Alpha Star Aviation

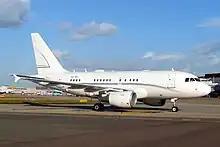
Alpha Star Airbus A318 taxiing at London Heathrow Airport, February 2015

Alpha Star previously operated the following five additional aircraft, all of which were transferred to Sky Prime Aviation when that airline commenced operations in 2016: